Nimrod Borenstein

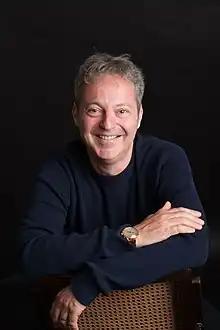
Nimrod Borenstein

Nimrod Borenstein (born 1969) is a British-French-Israeli composer and conductor whose music is widely performed throughout Europe, the US, Canada, Australia, and Japan. His works are becoming part of the repertoire of many ensembles and orchestras.